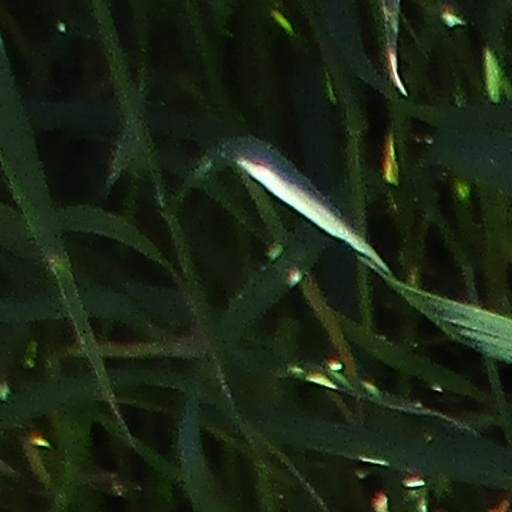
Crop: wheat